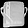
Label: Bag